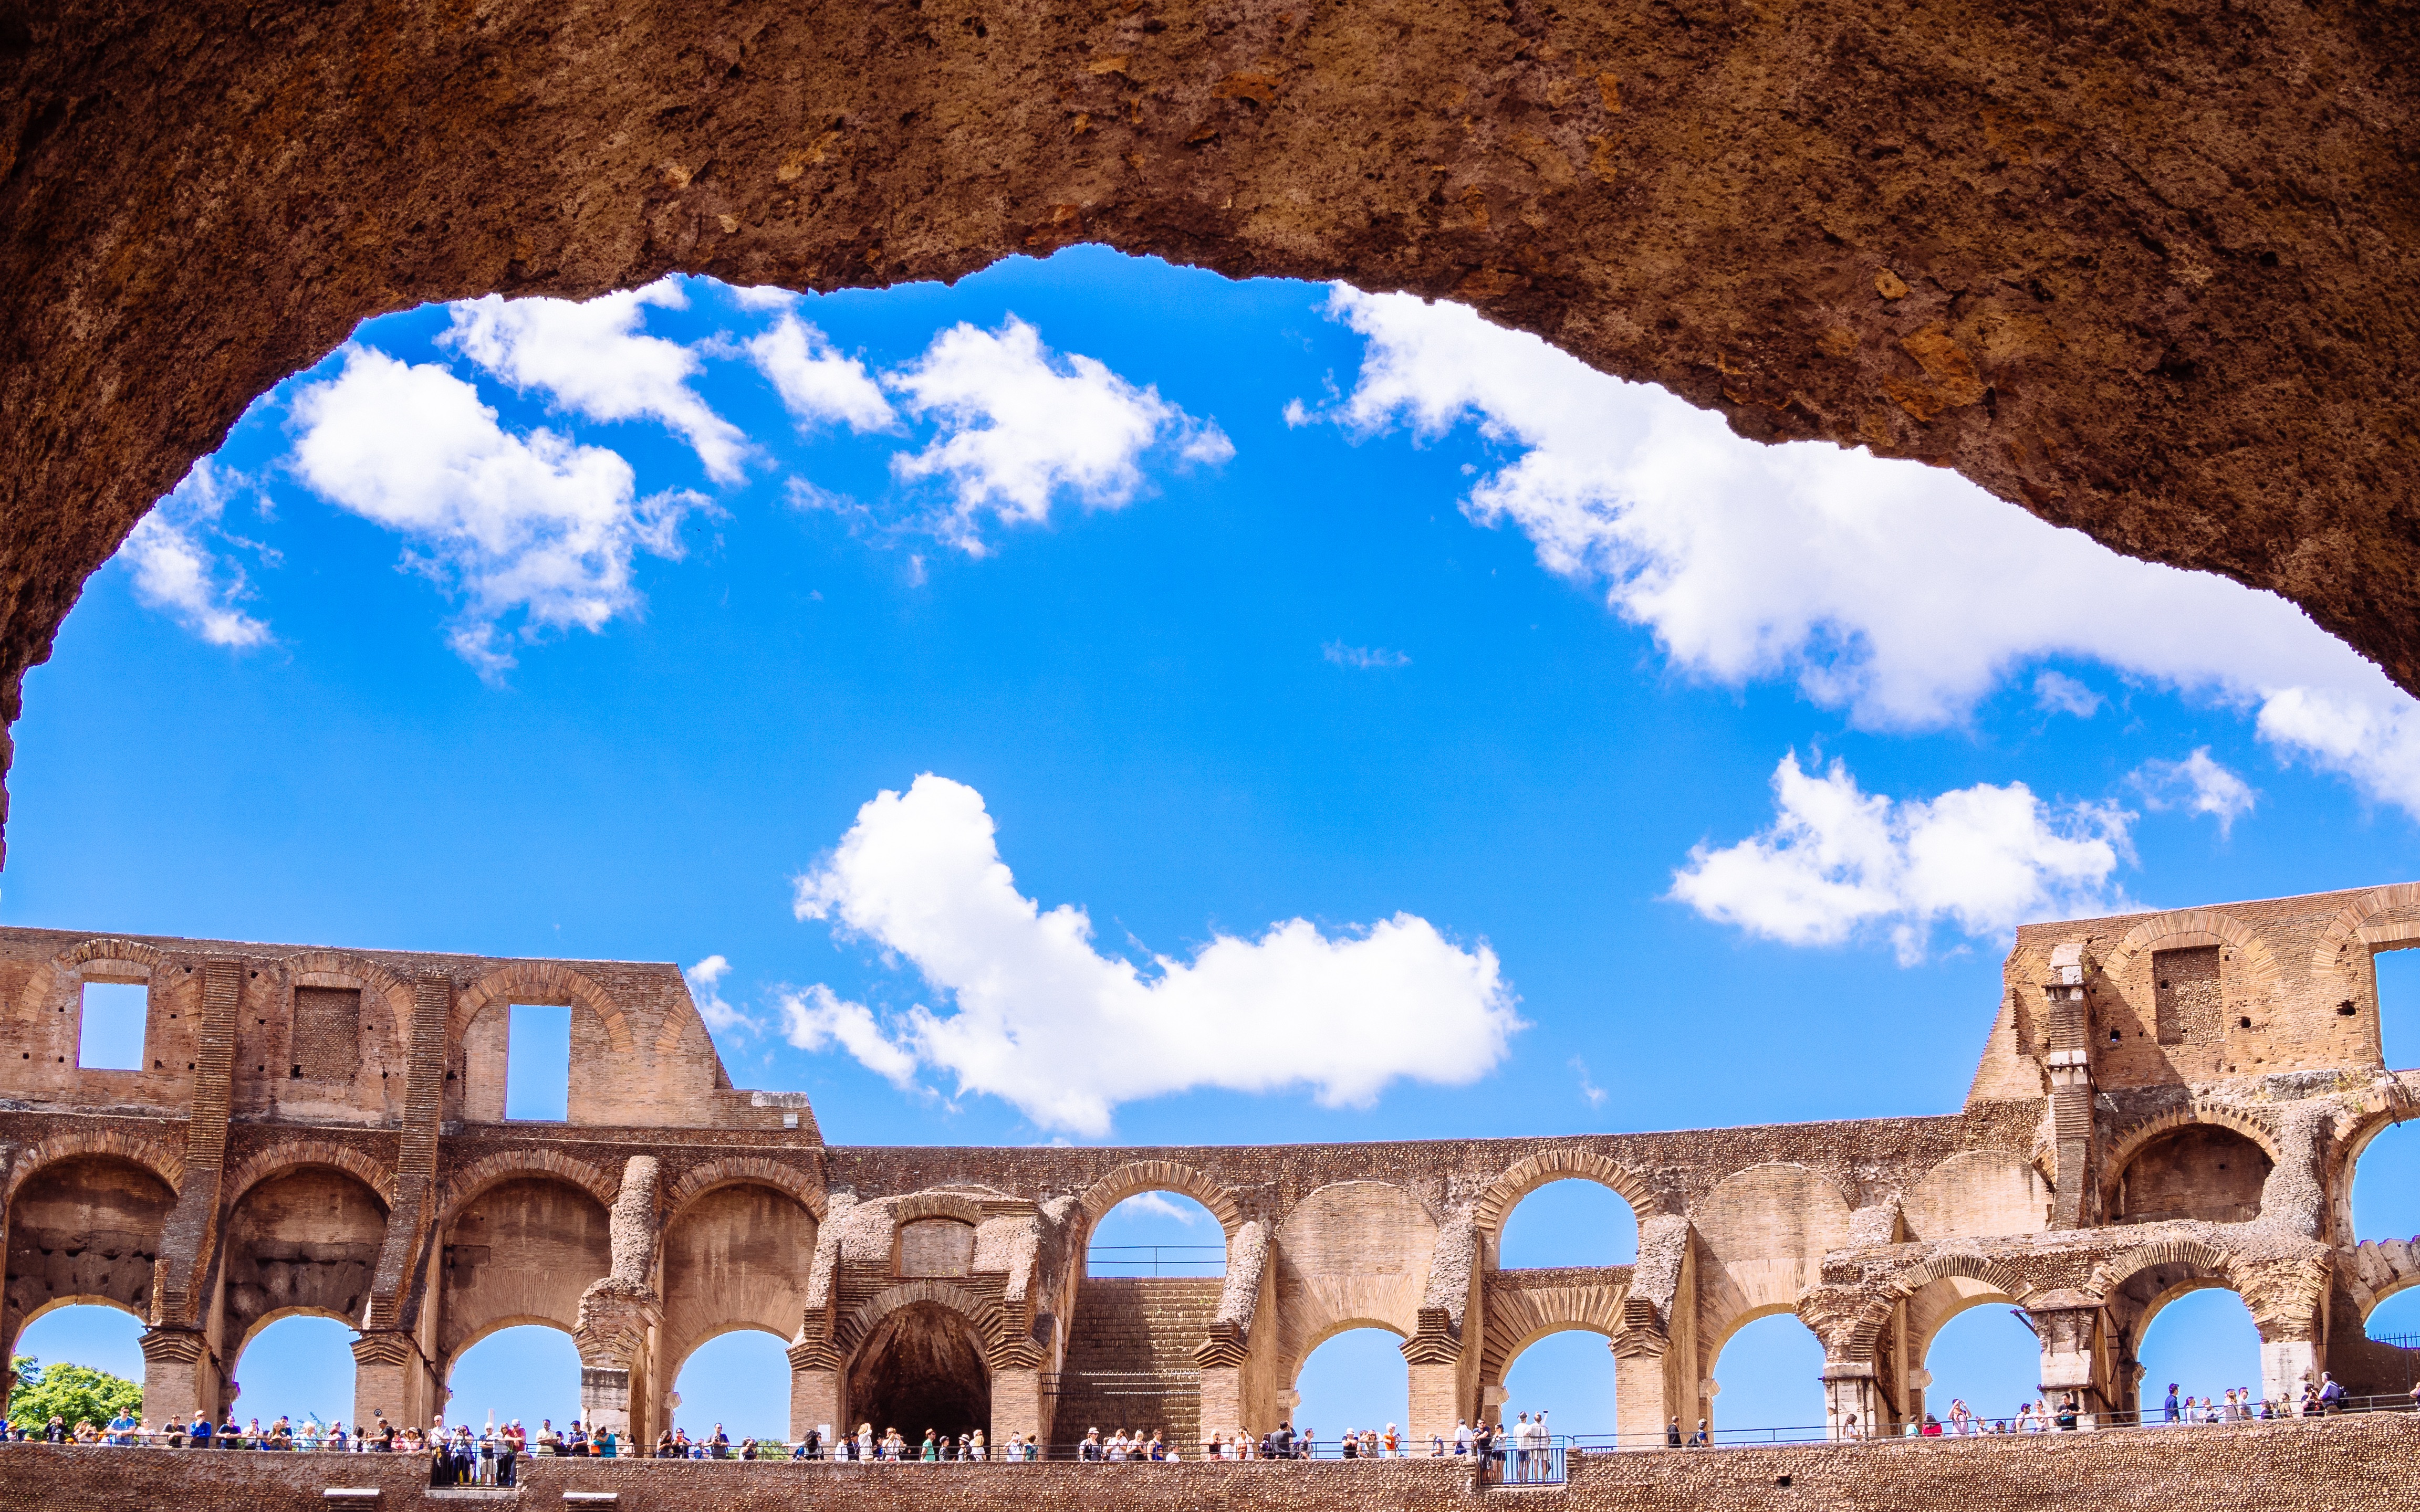
formation, arch, ruins, ancient history